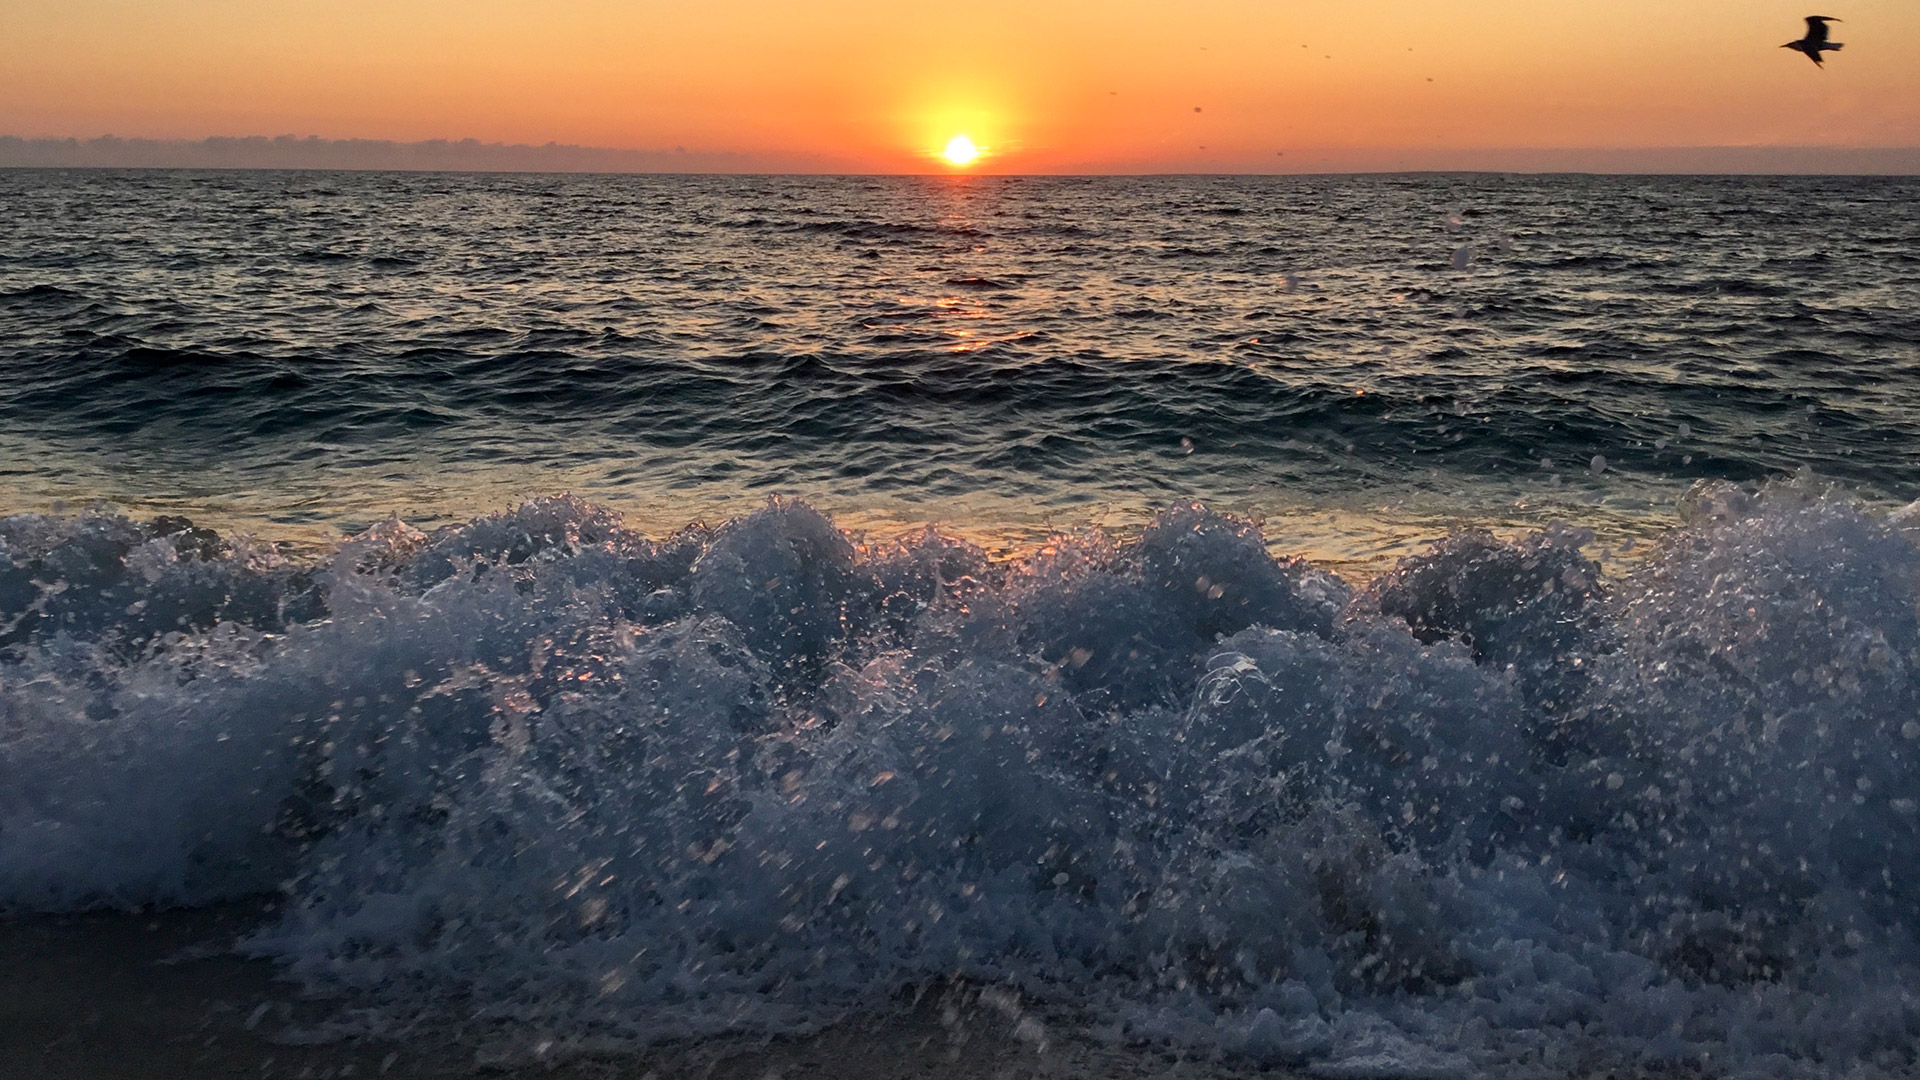
sea, water, sky, cloud, atmosphere, daytime, light, afterglow, nature, dusk, fluid, natural landscape, sunlight, sunset, red sky at morning, horizon, sunrise, morning, liquid, wind wave, sun, astronomical object, calm, landscape, beach, wave, ocean, evening, heat, dawn, wind, event, sound, lake, tropics, coast, tide, tree, reflection, rock, cumulus, palm tree